Patuxai

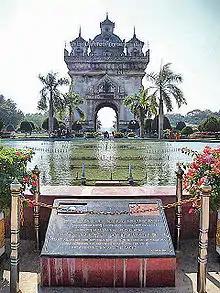
Complete view from the avenue with musical fountains

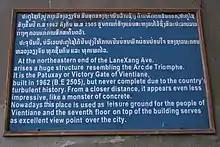
Patuxai (A very honest note)

The next level is an open space where four towers are built at the four corners. These towers have been decorated with frescoes of foliage. The towers are also fitted with electric lights, which are switched on during the national day and other important festivals. The small towers, with temple like ornamentation, are designed in the Laotian style and are provided with spires. Each tower has a stairway. Apart from the four corner towers, there is another central larger tower above this floor, which also has a staircase which leads to the top floor that has the viewing platform from where a panoramic view of Vientiane could be seen. A telescope is also fitted at that level to get a view of the city. Plans have been drawn to fit lifts from two diagonal corners of the monument, which are expected to be ready in 2010 when the 450th anniversary of Vientiane as the capital of Laos will be celebrated. On this occasion, the entire monument is proposed to be decorated with flowers and illuminated. The monumental building is not fully finished to this day, although the Laotian government have repeatedly authorized new funds.